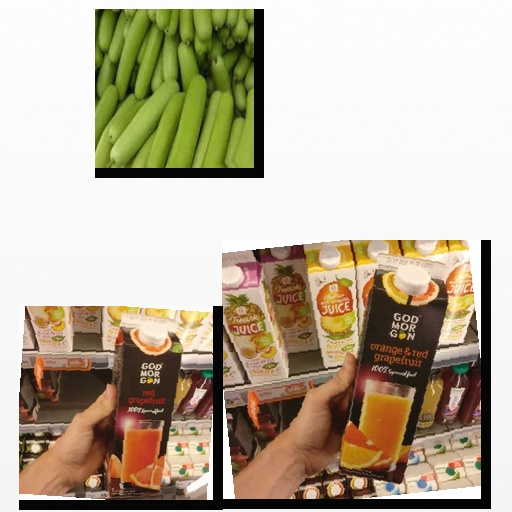
Food items: red_grapefruit_juice, orange_red_grapefruit_juice, bottle_gourd